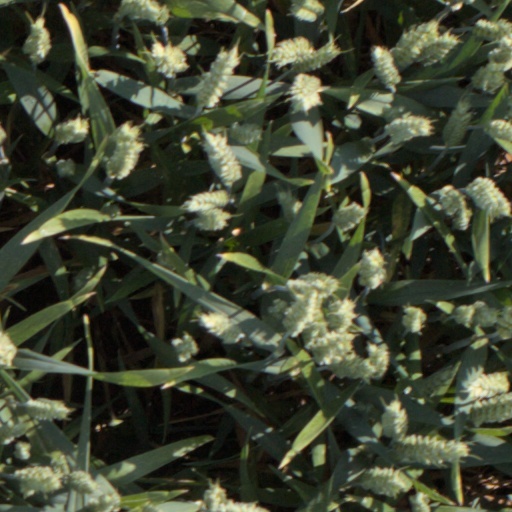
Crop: wheat